Anoop Kumar

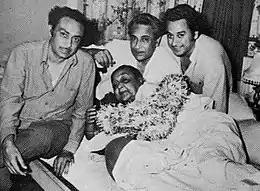
Kumar (left) with his brothers and mother.

Anoop Kumar (born Kalyan Kumar Ganguly ); 9 January 1926 – 20 September 1997), was an Indian actor who appeared in over sixty-five Bollywood films.